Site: brandenburg
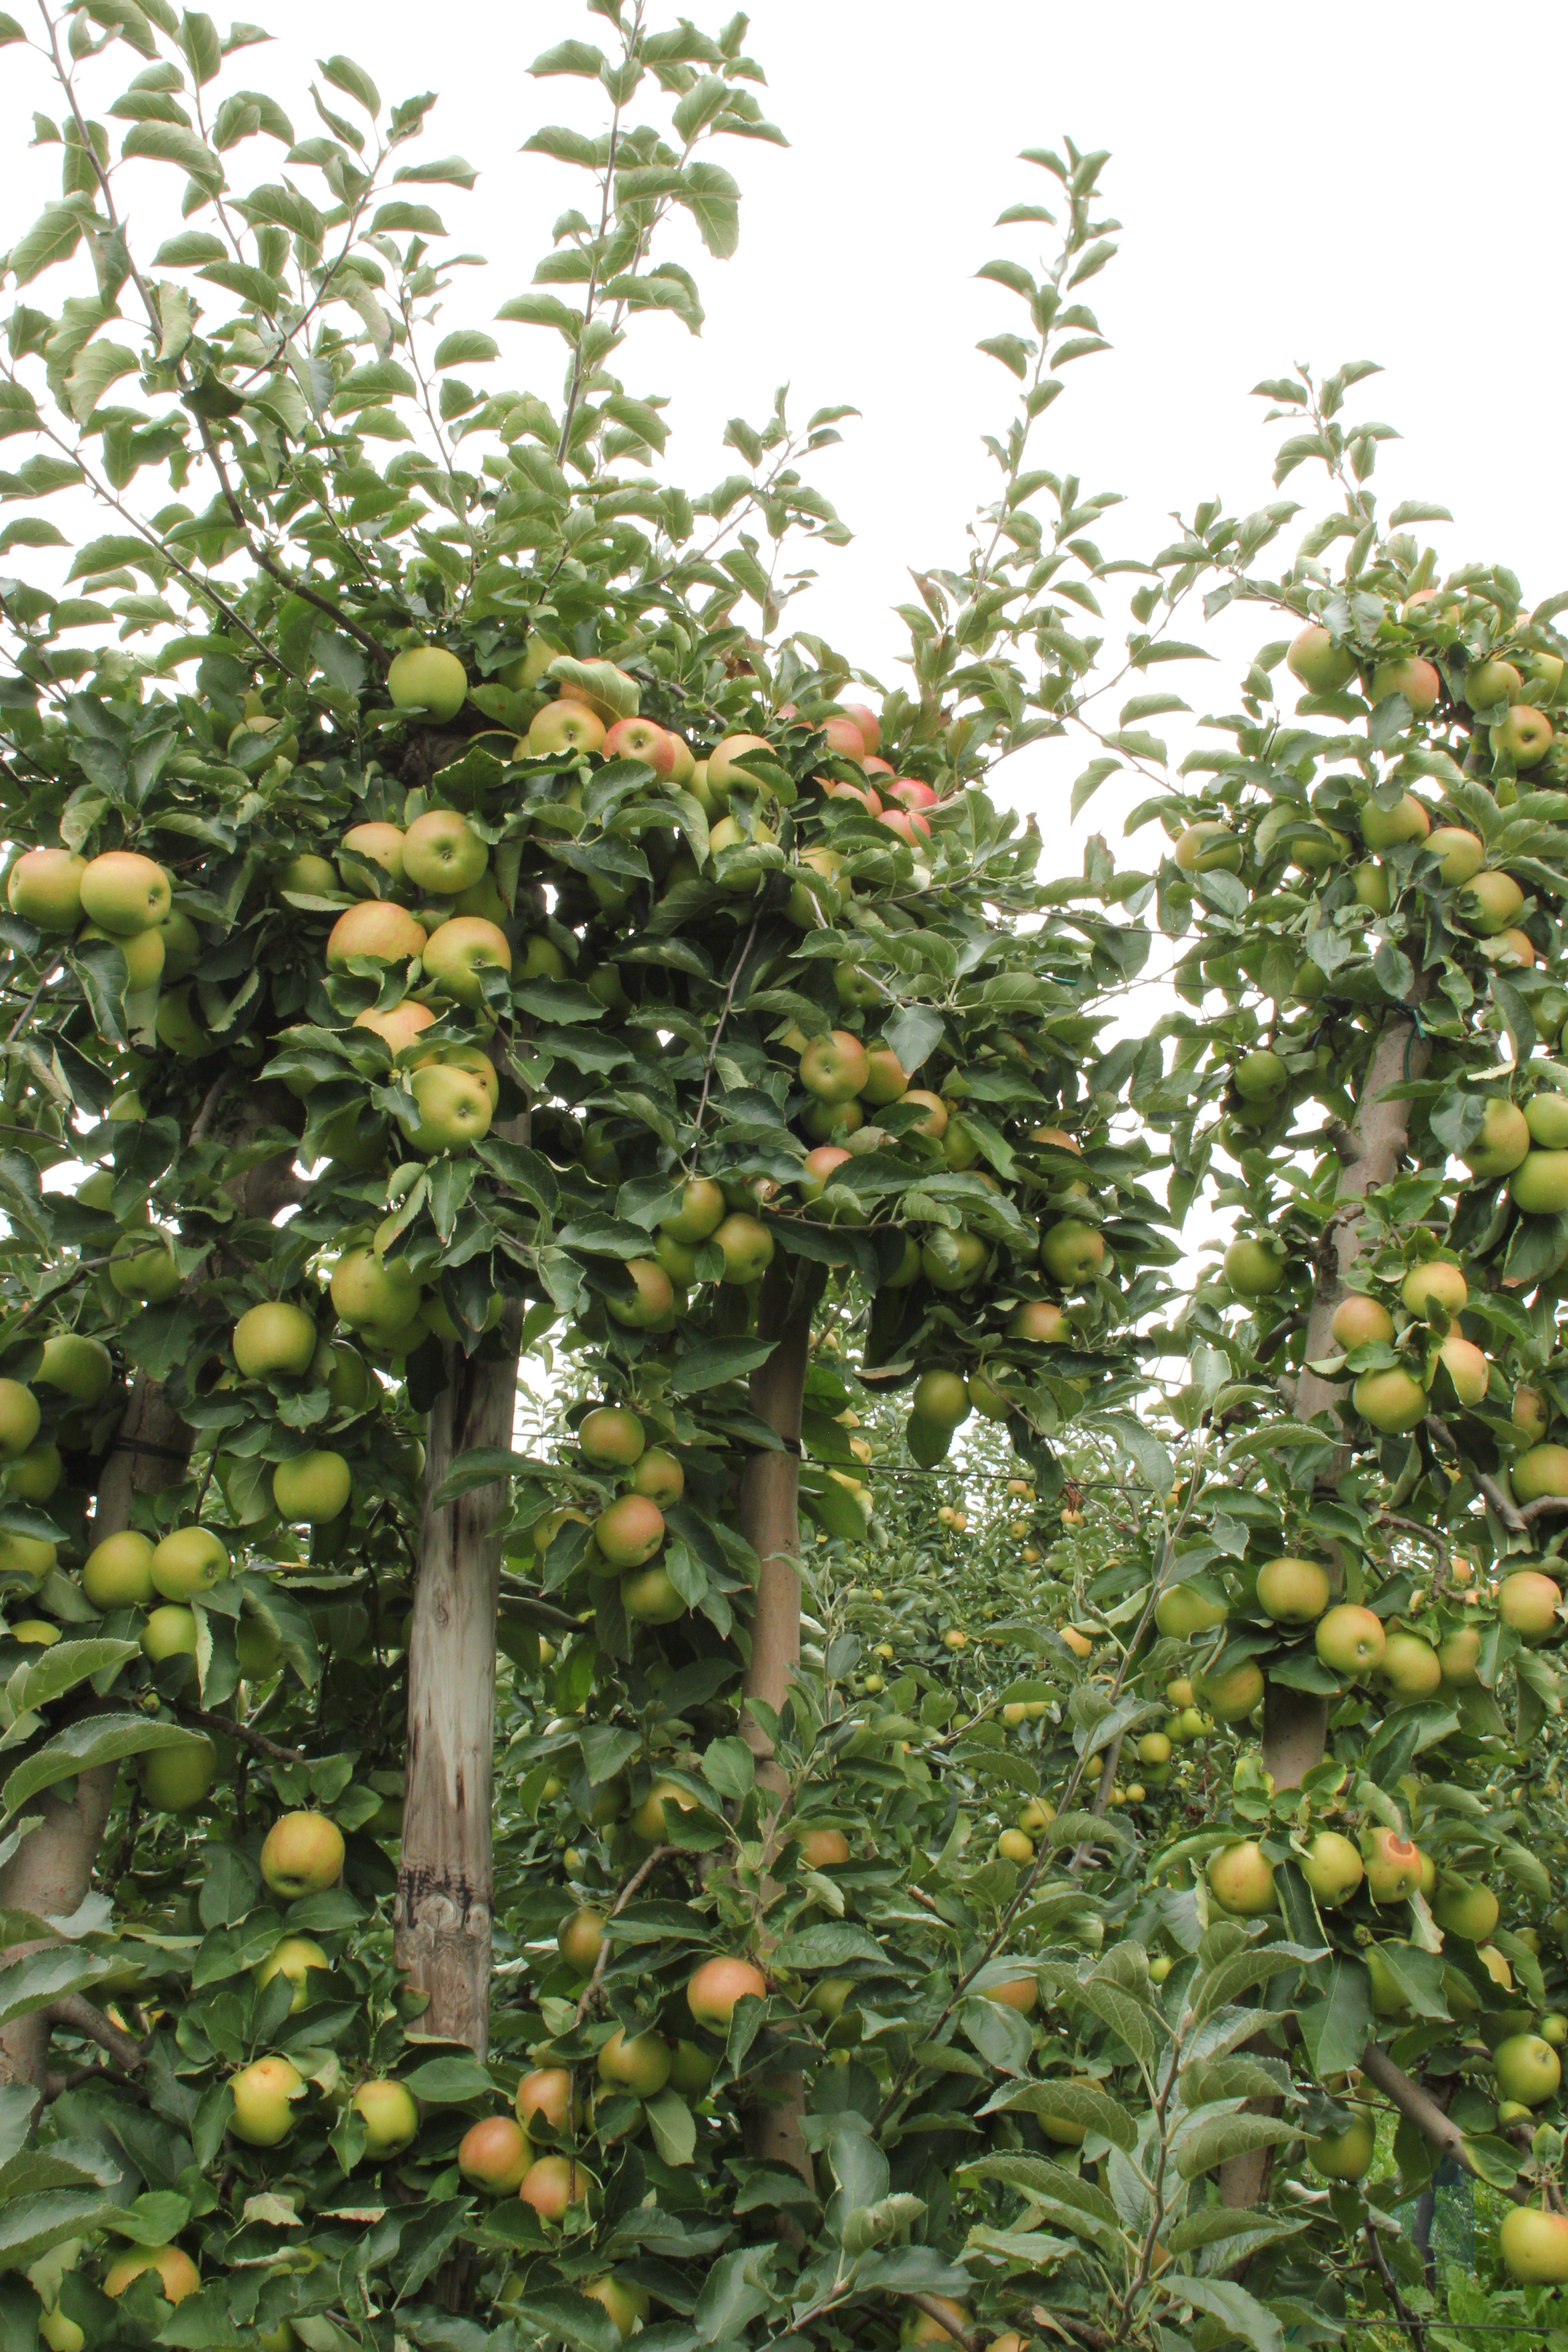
Growth stage (BBCH 87): Maturity of fruit and seed